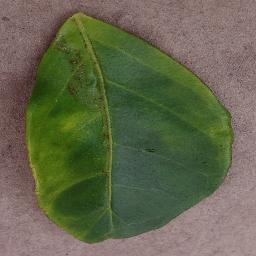
Label: Orange___Haunglongbing_(Citrus_greening)